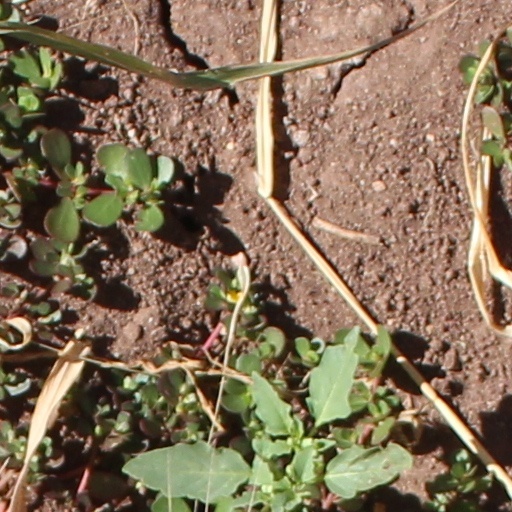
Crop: wheat